Marie Seyrat

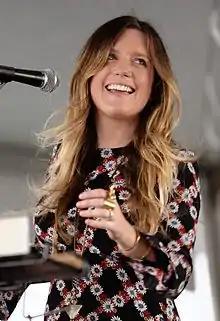
Marie Seyrat singing with Freedom Fry

Marie Seyrat is a French record producer and singer-songwriter for the indie pop band Freedom Fry.